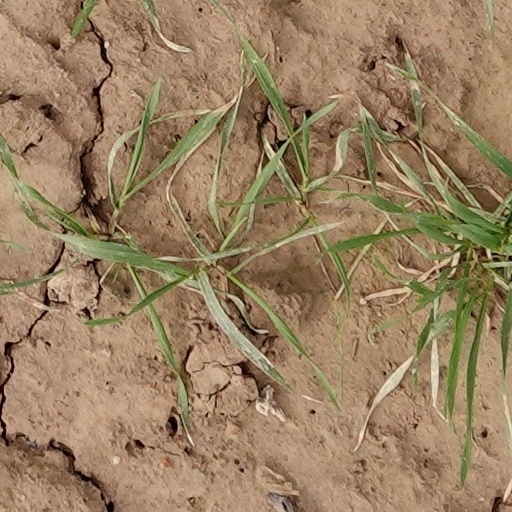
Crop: wheat